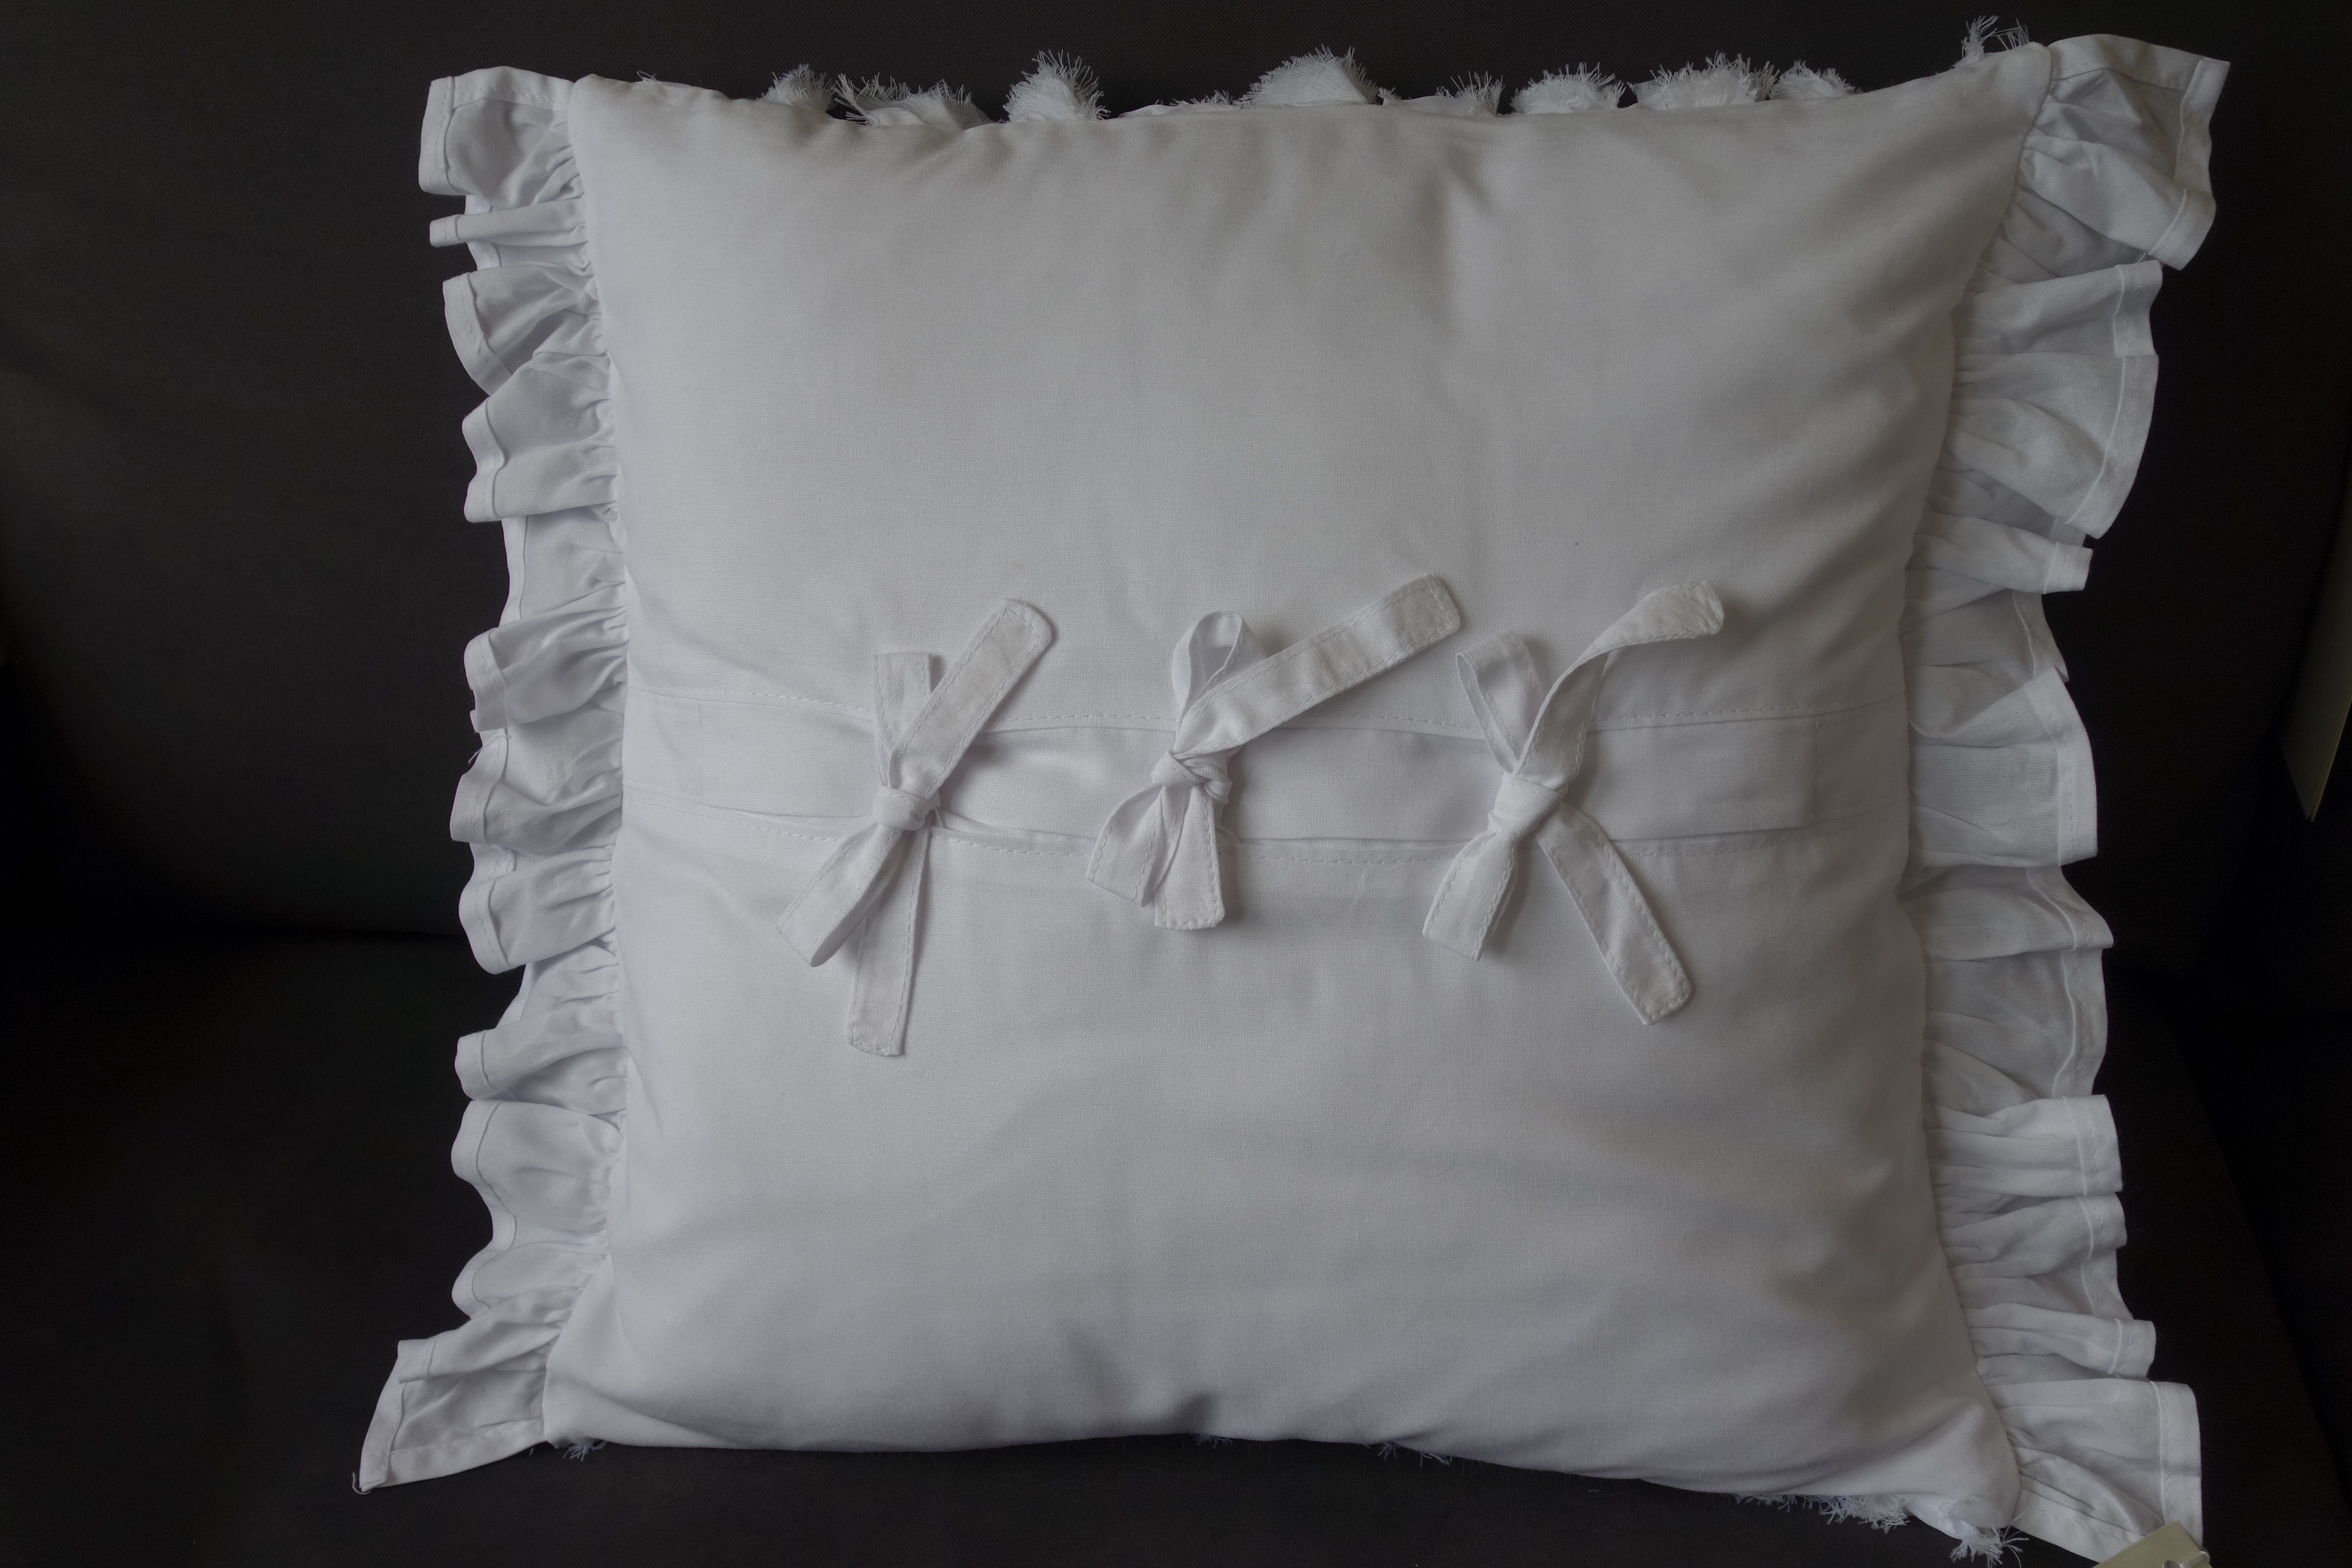
white, rose, gray, rest, furniture, pillow, bedroom, material, couch, product, textile, dream, relaxation, flax, strips, the elegance, chic, bedding, duvet cover, bed sheet, convenience, frill, throw pillow